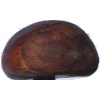
Label: Chestnut 1